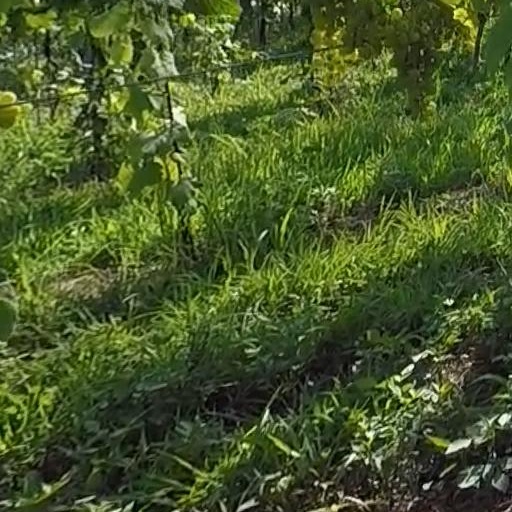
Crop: grape